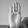
ASL letter: B